Operation Crossroads

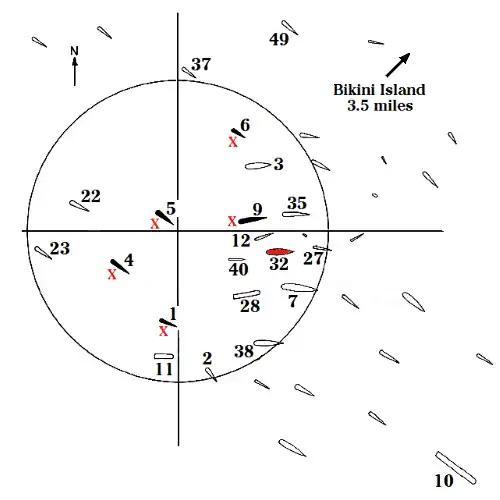
The array of target ships in Bikini lagoon for the "Able" shot of Operation Crossroads. Half of the target ships were outside the area of this map. The five red X's mark the five ships that sank. The tables (right) contain the key to ship numbers. The circle, with a radius of from the point of detonation, outlines the area of serious ship damage. The intended bullseye for the bomb was ship #32, the battleship , which was painted orange to aid the bombardier. The bomb landed closer to ship #5, the attack transport . All submarines were on the surface.

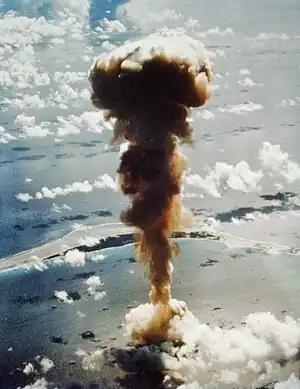
Aerial view of the "Able" mushroom cloud rising from the lagoon with Bikini Island visible in the background. The cloud carried the radioactive contaminants into the stratosphere.

At 09:00 on July 1, 1946, "Gilda" was dropped from the B-29 "Dave's Dream" of the 509th Bombardment Group, piloted by Major Woodrow Swancutt under the command of Brigadier General Roger M. Ramey. The plane, formerly known as "Big Stink", had been the photographic equipment aircraft on the Nagasaki mission in 1945. It had been renamed in honor of Dave Semple, a bombardier who was killed during a practice mission on March 7, 1946. "Gilda" detonated above the target fleet, with a yield of 23 kilotons. Five ships were sunk. Two attack transports sank immediately, two destroyers within hours, and "Sakawa" the following day.